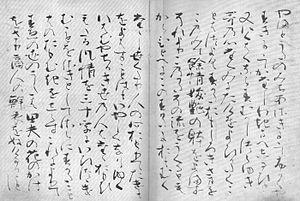
Fujiwara no Teika, aussi connu sous les noms Fujiwara no Sadaie ou Sada-ie, est un poète japonais de waka, critique, calligraphe, romancier, anthologiste, scribe et érudit de la fin de l'époque de Heian et du début de l'époque de Kamakura. Son influence était énorme et à ce jour, on le compte comme l'un des plus grands poètes japonais et peut-être le plus grand maître de la forme waka, ancienne forme poétique composé de cinq lignes avec un total de 31 syllabes.